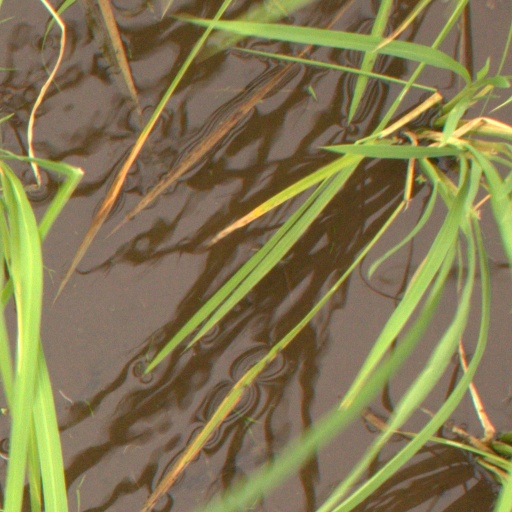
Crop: rice